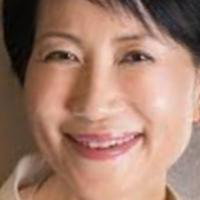
Age group: age 41-55